Drift whale

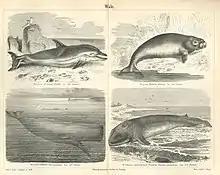
An illustration of "Whales" from the German encyclopedia "Meyers Konversations-Lexikon". The fin whale and the dolphin are depicted as beached.

Many cetacean species have been documented as drift whales, but some are more common than others. In New England, for example, the carcasses of fin, humpback, sperm, right, and pilot whales, as well as dolphins, are most likely to drift ashore. Some species have a naturally high buoyancy, and float when they are dead, aided by the gases of putrefaction.